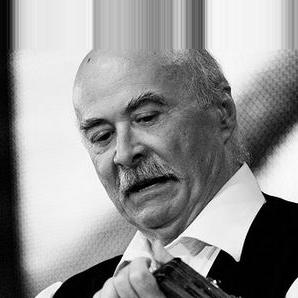
Age: 62